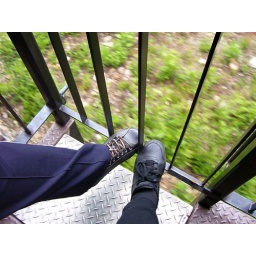
My sister and I were standing on a train going through the rainforest in Ketchikan, Alaska.